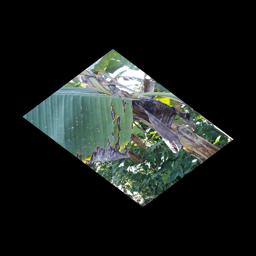
Label: POTASSIUM DEFICIENCY